Rebecca Kiessling

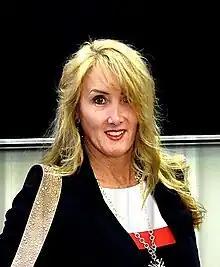
Kiessling in 2022

Rebecca Kiessling (born July 22, 1969) is an American anti-abortion activist and attorney. Her advocacy is focused on criminalizing abortion, including in the case of pregnancy from rape.